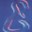
Label: worm